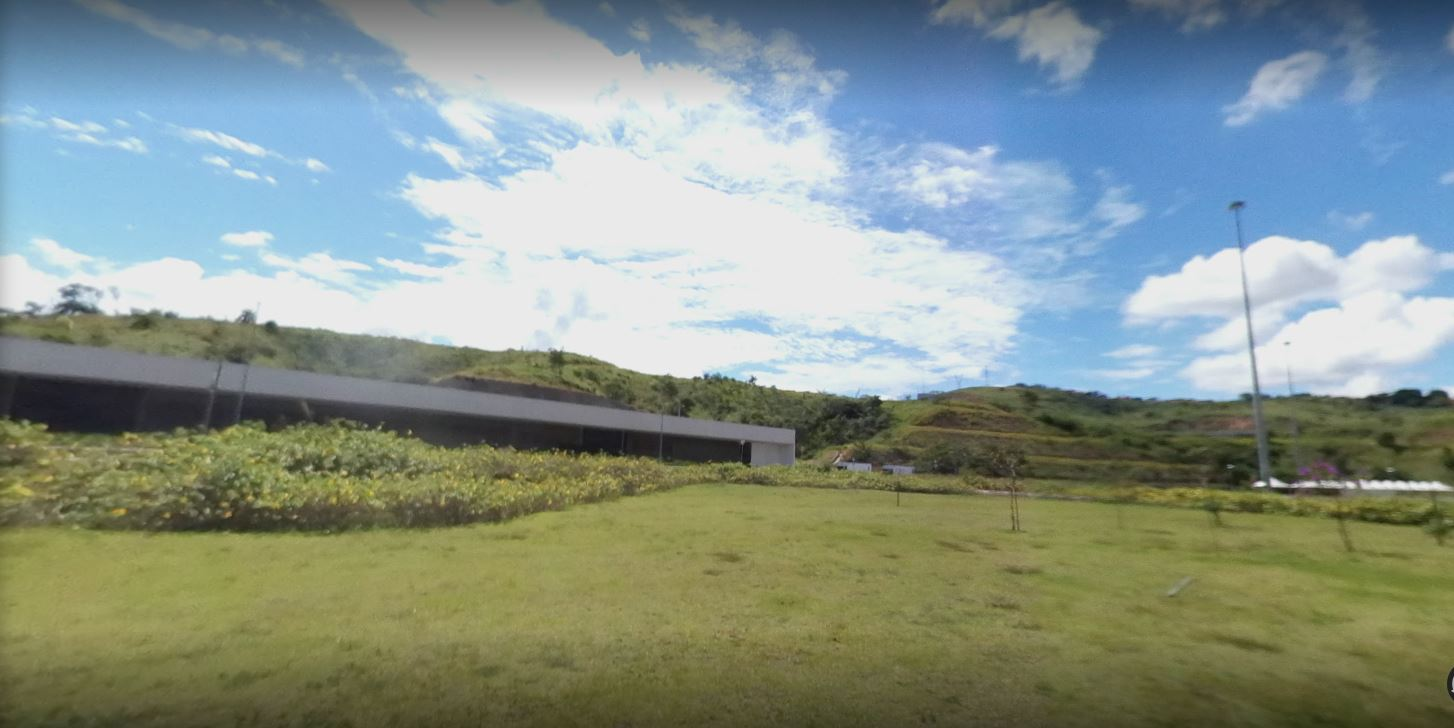
Fire: no
Smoke: no